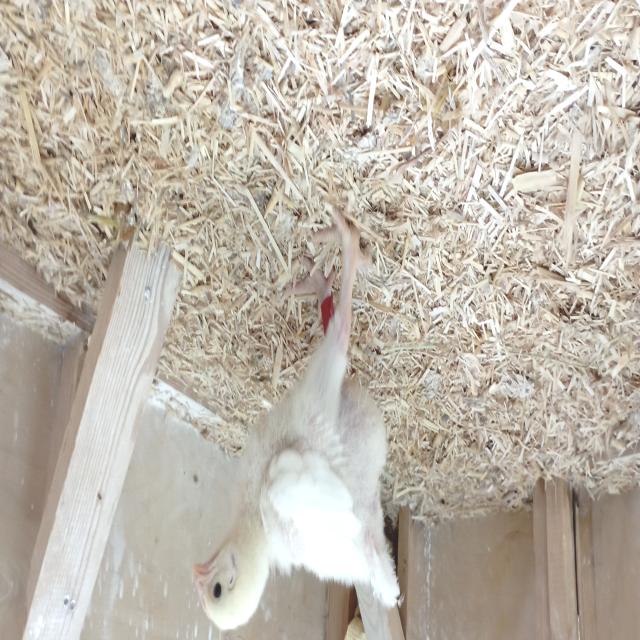
Weight: 344 g